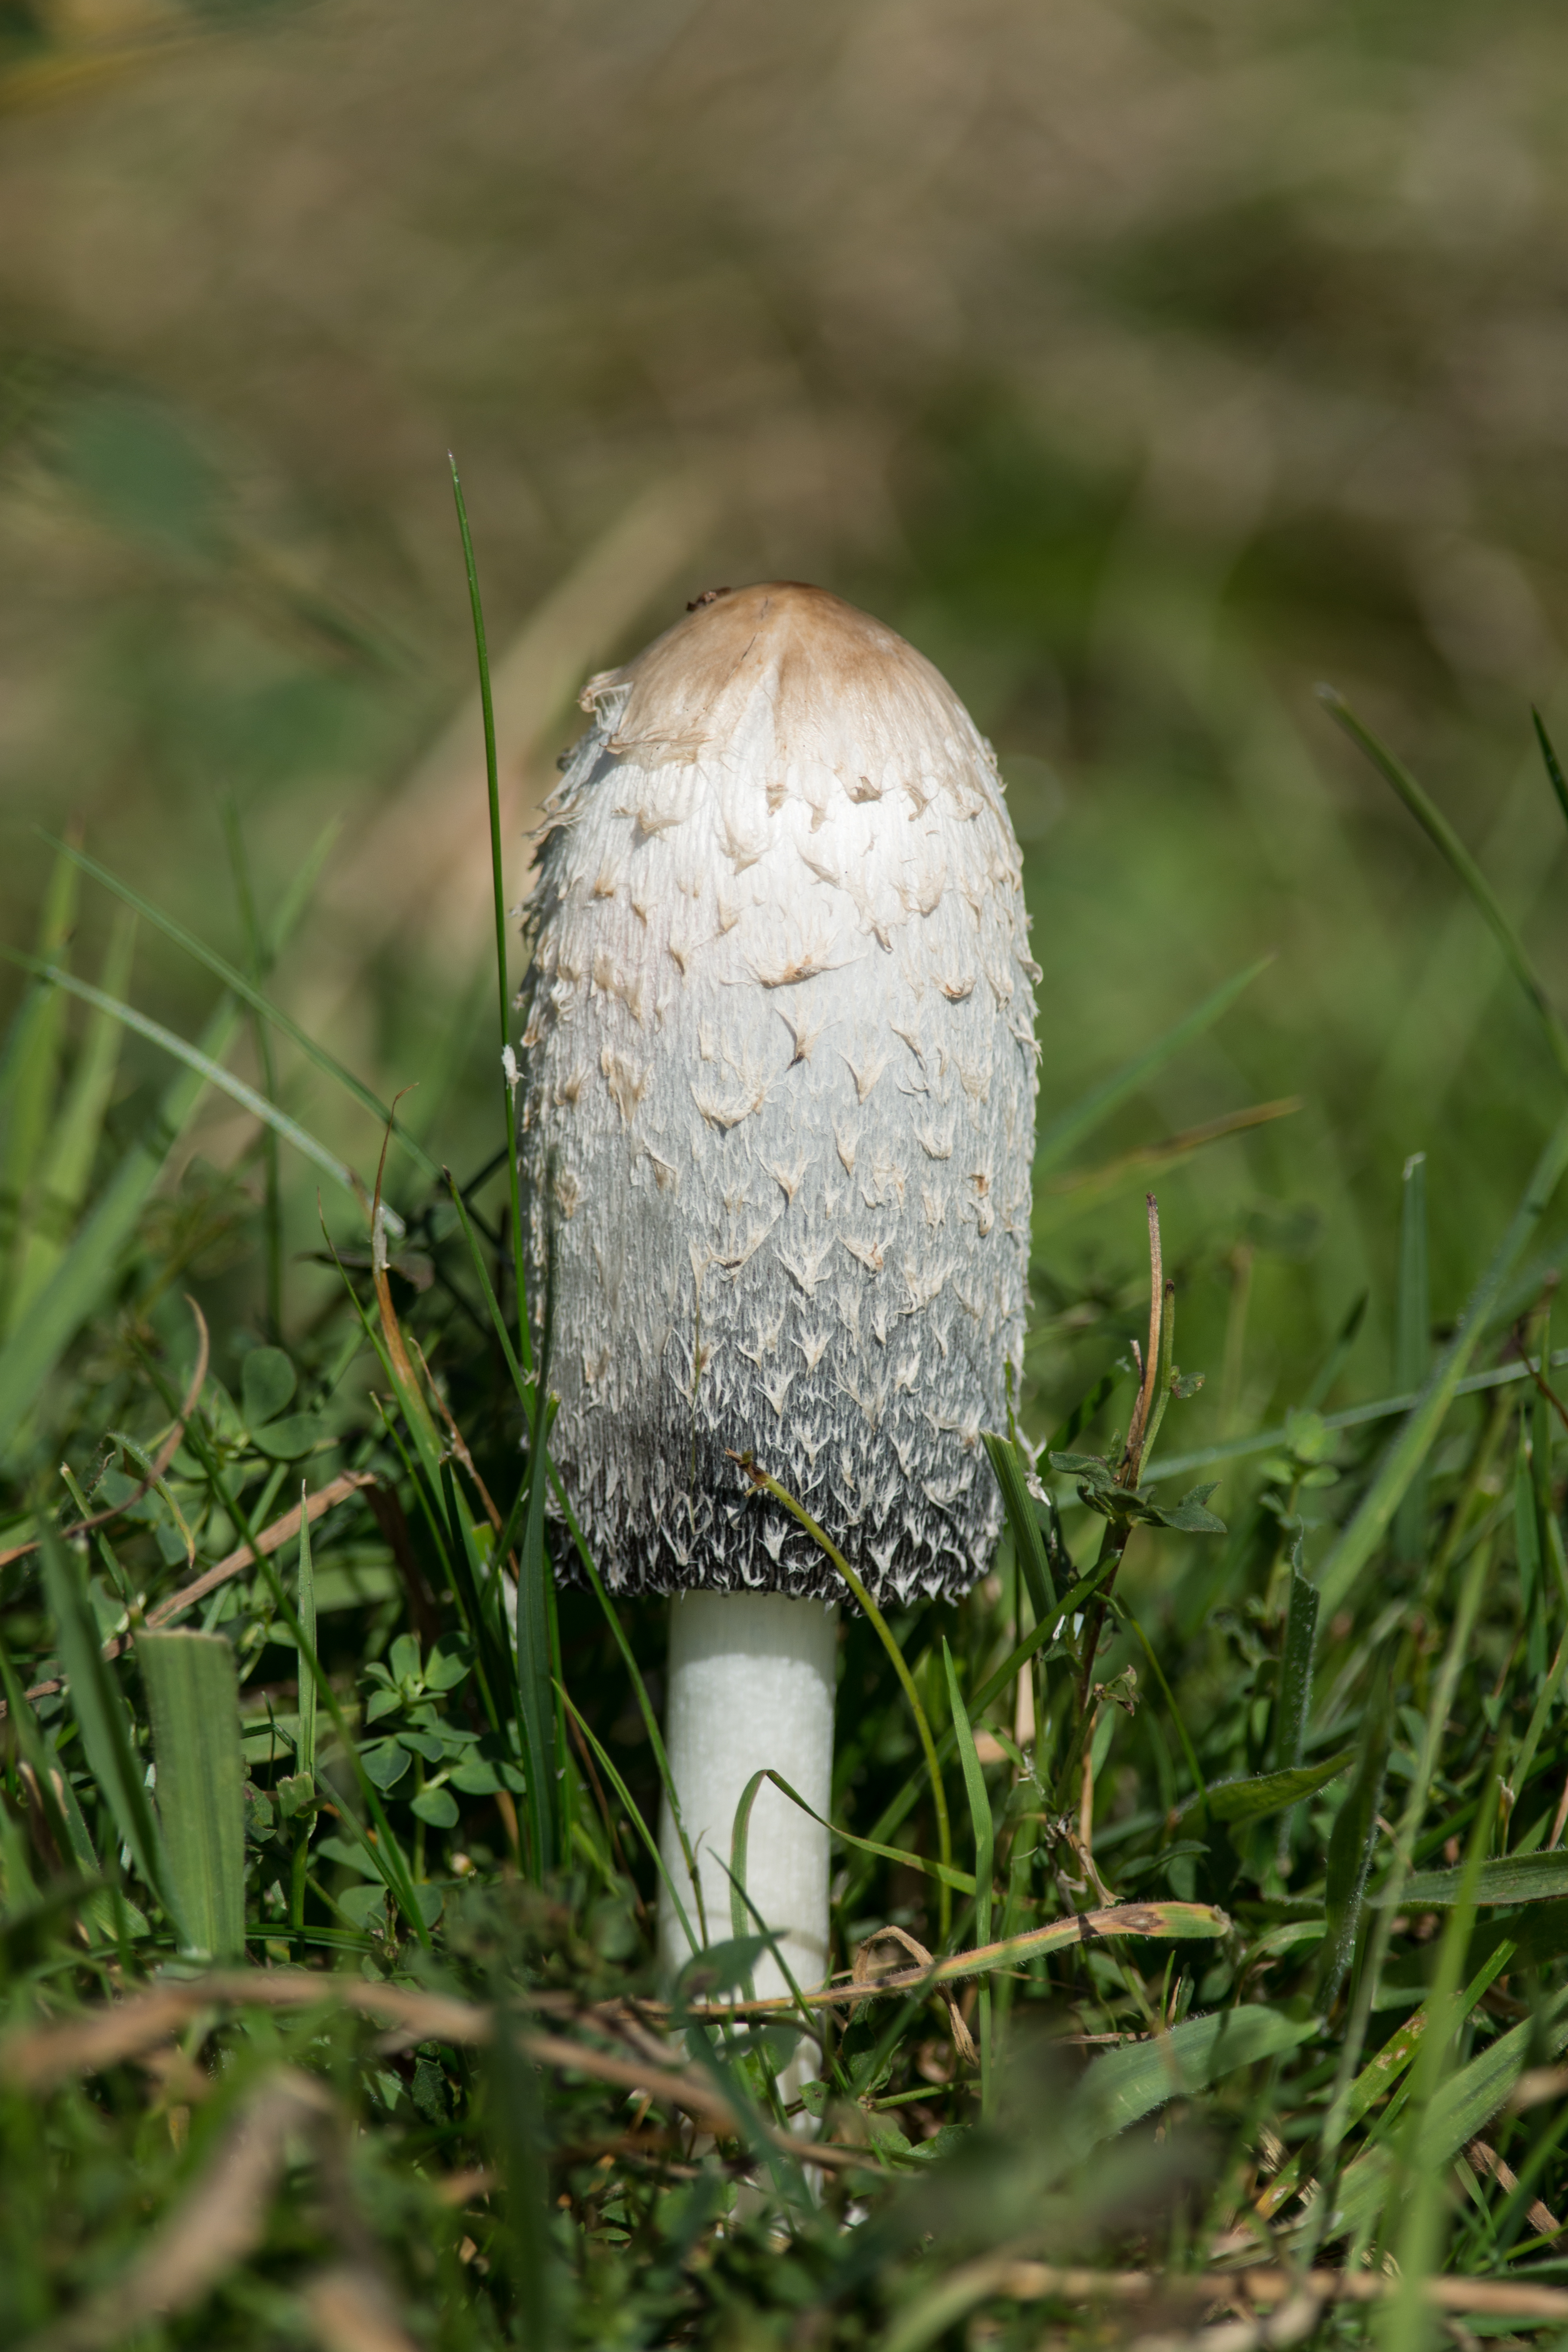
nature, grass, lawn, flower, autumn, soil, botany, mushroom, flora, fungus, fungi, woodland, wig, agaric, bolete, shaggy, inkcap, lawyers, agaricus, macro photography, edible mushroom, grass family, agaricaceae, champignon mushroom, penny bun